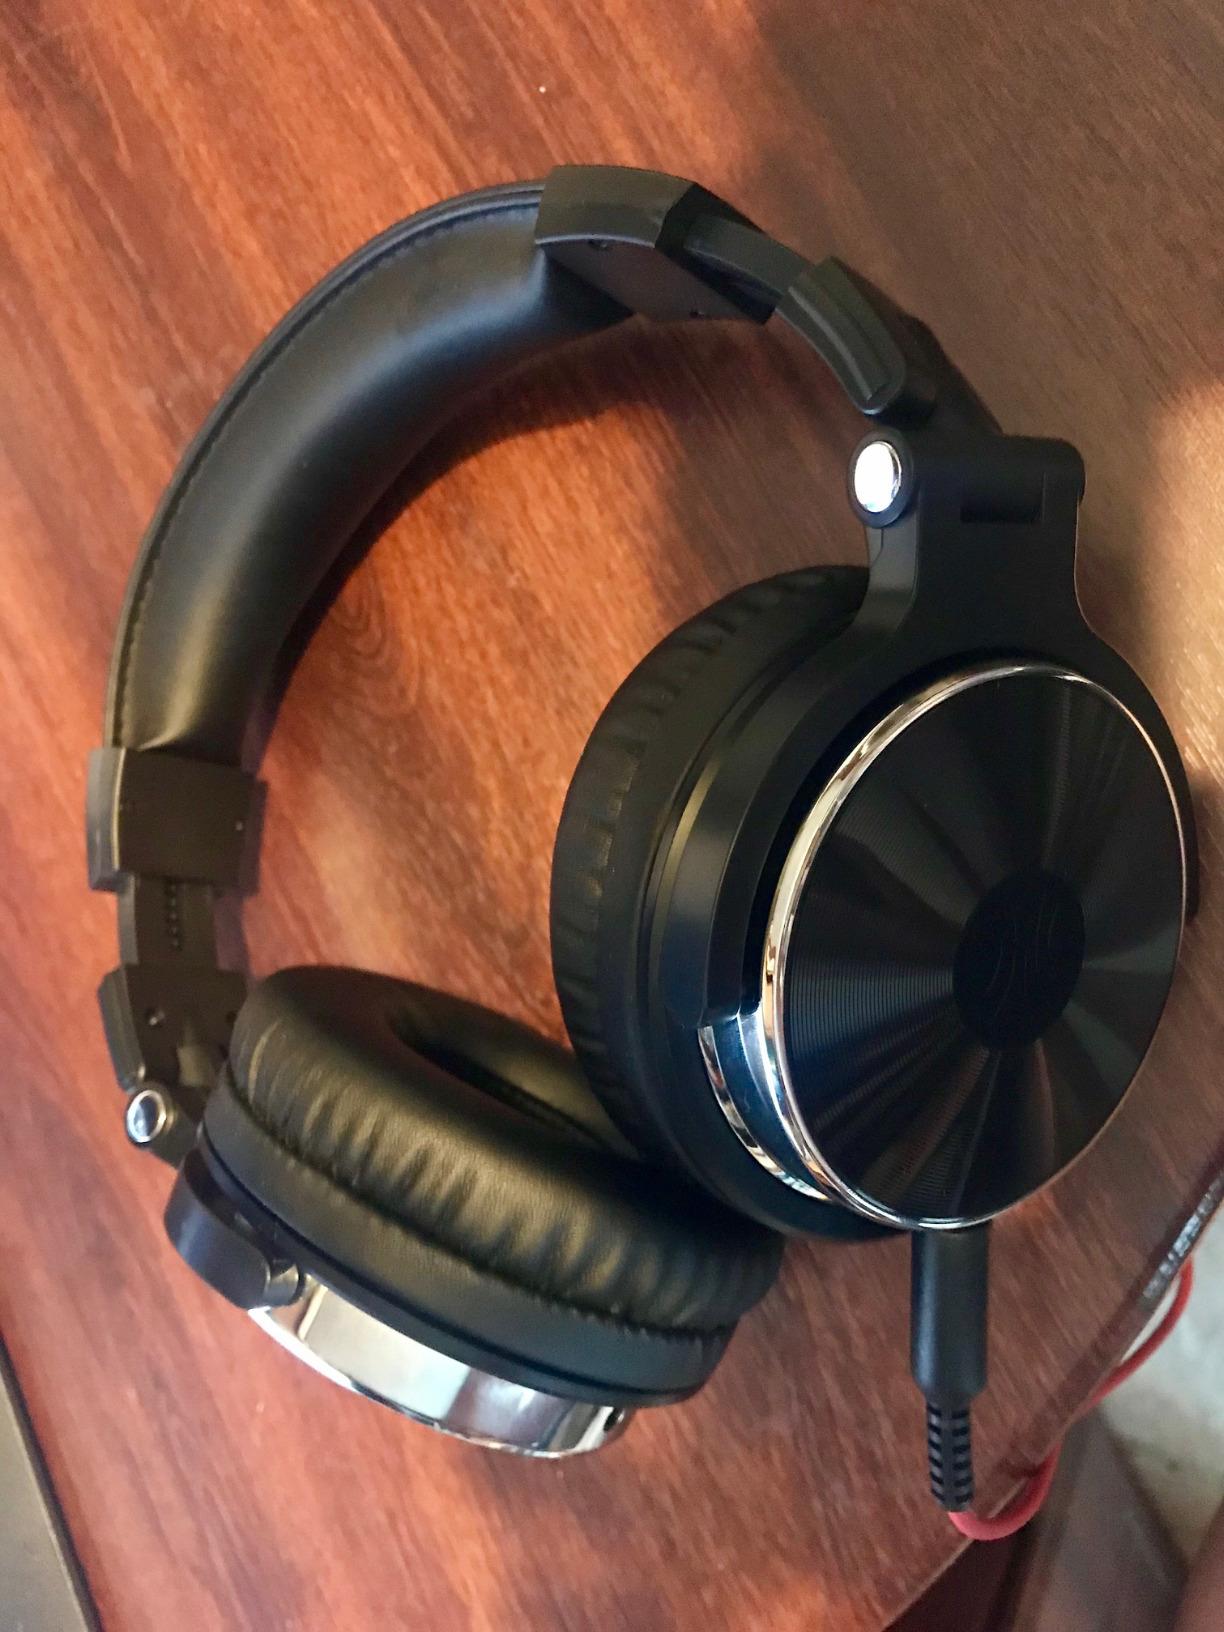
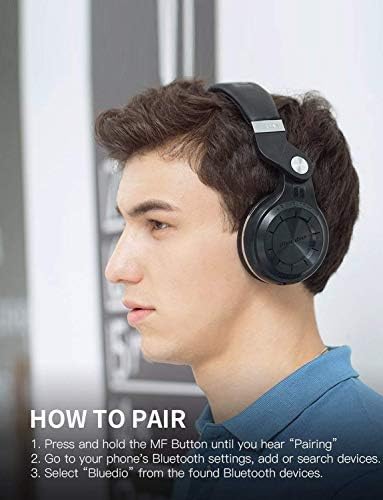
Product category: headphones
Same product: no